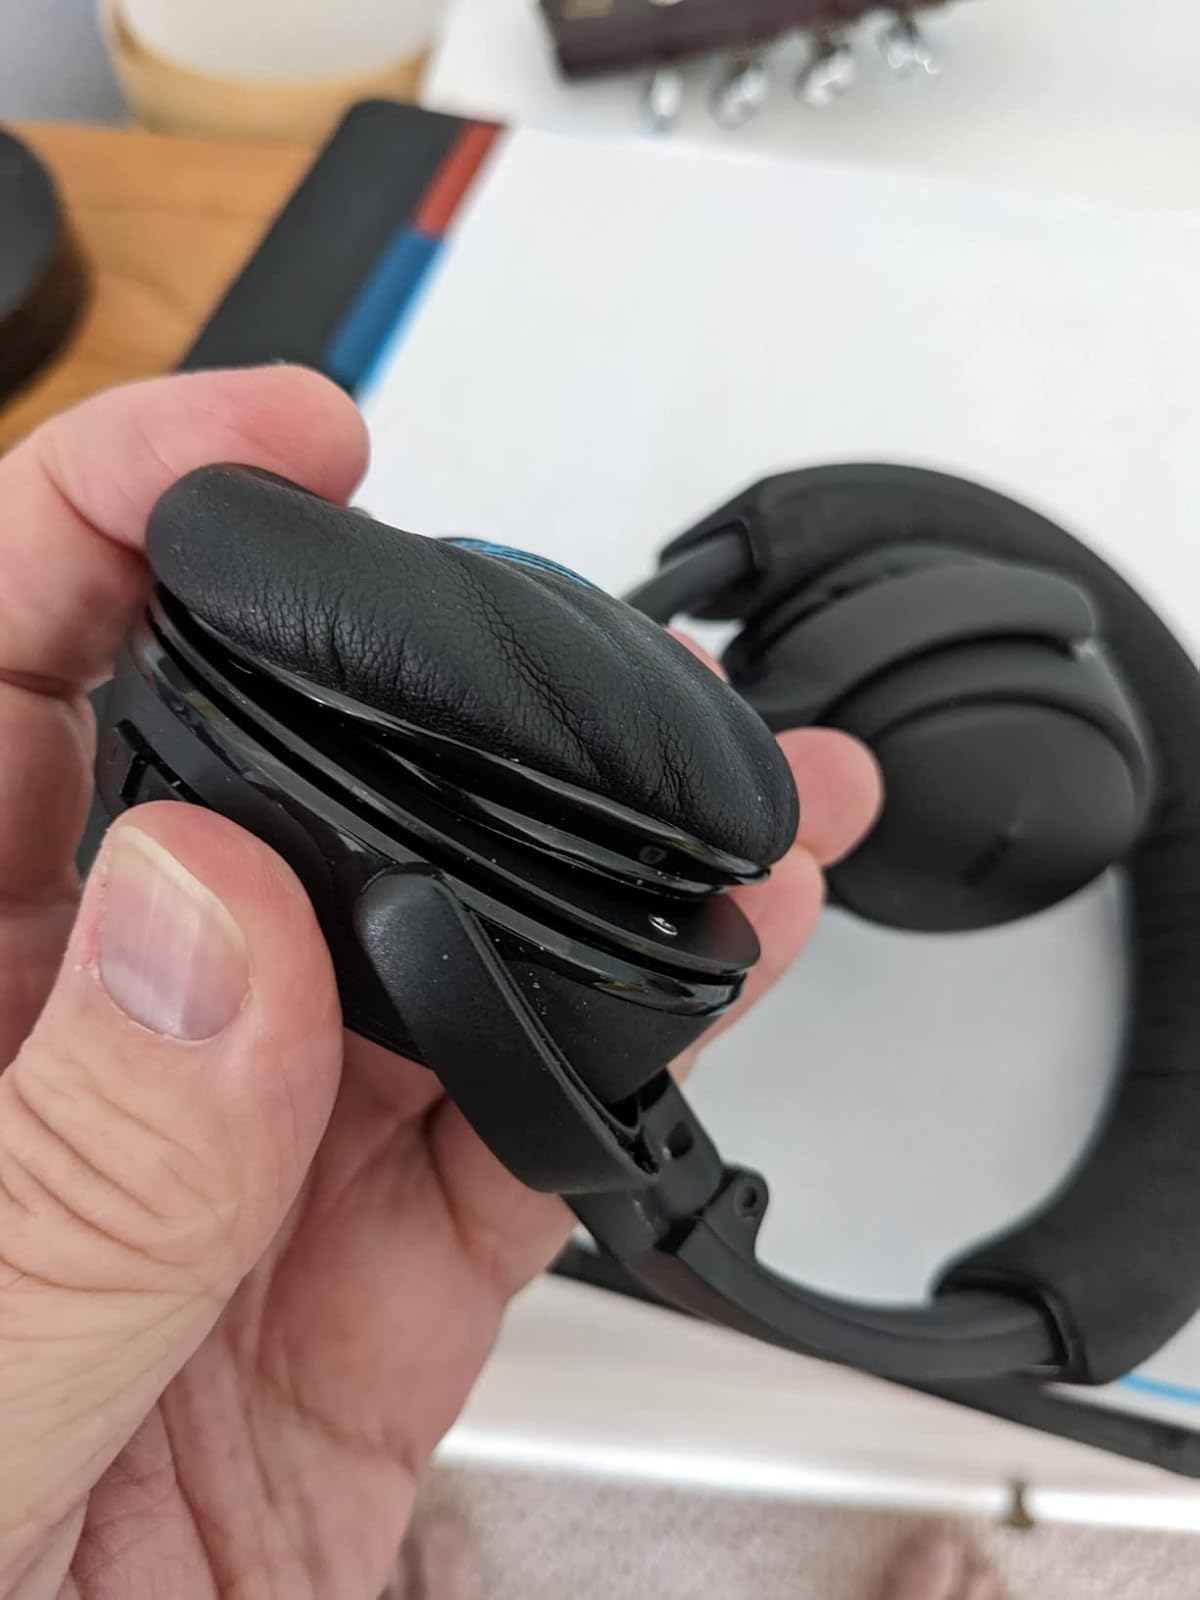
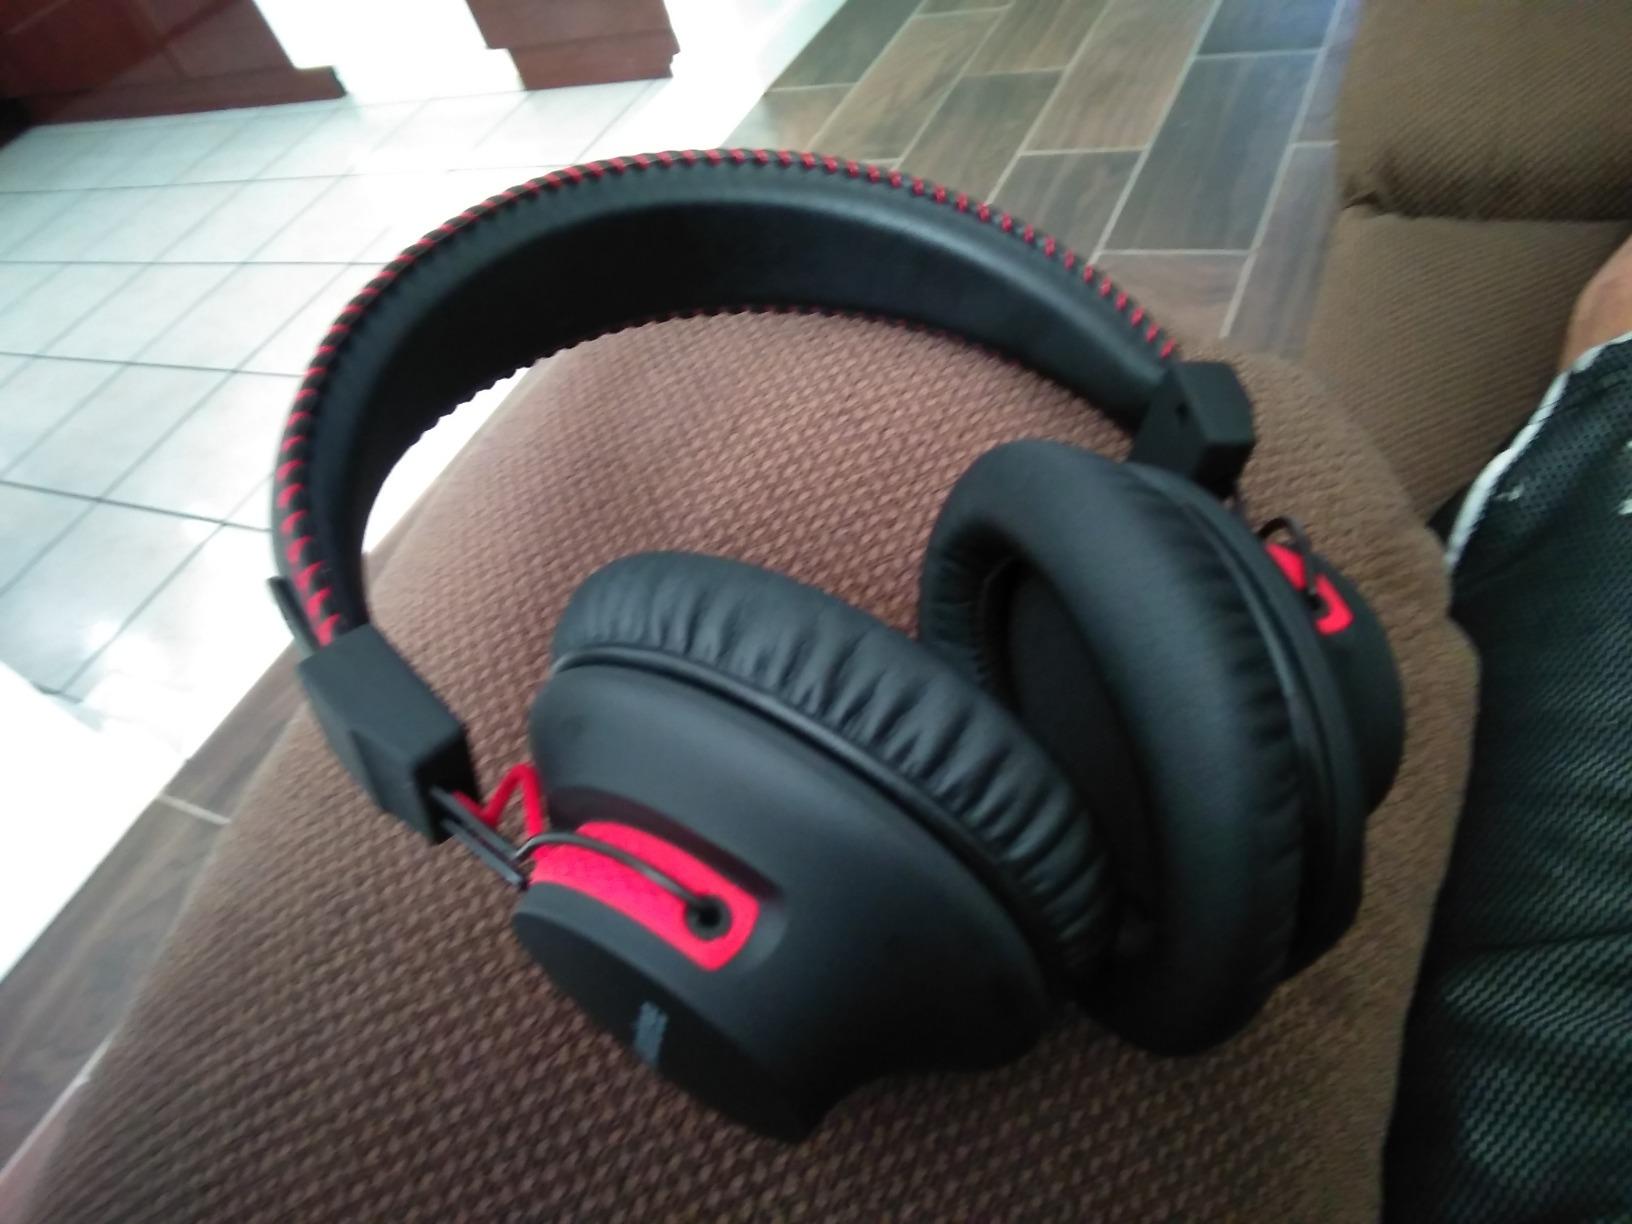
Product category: headphones
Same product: no